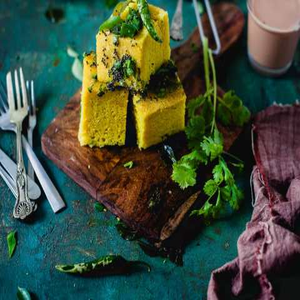
Dish: dhokla